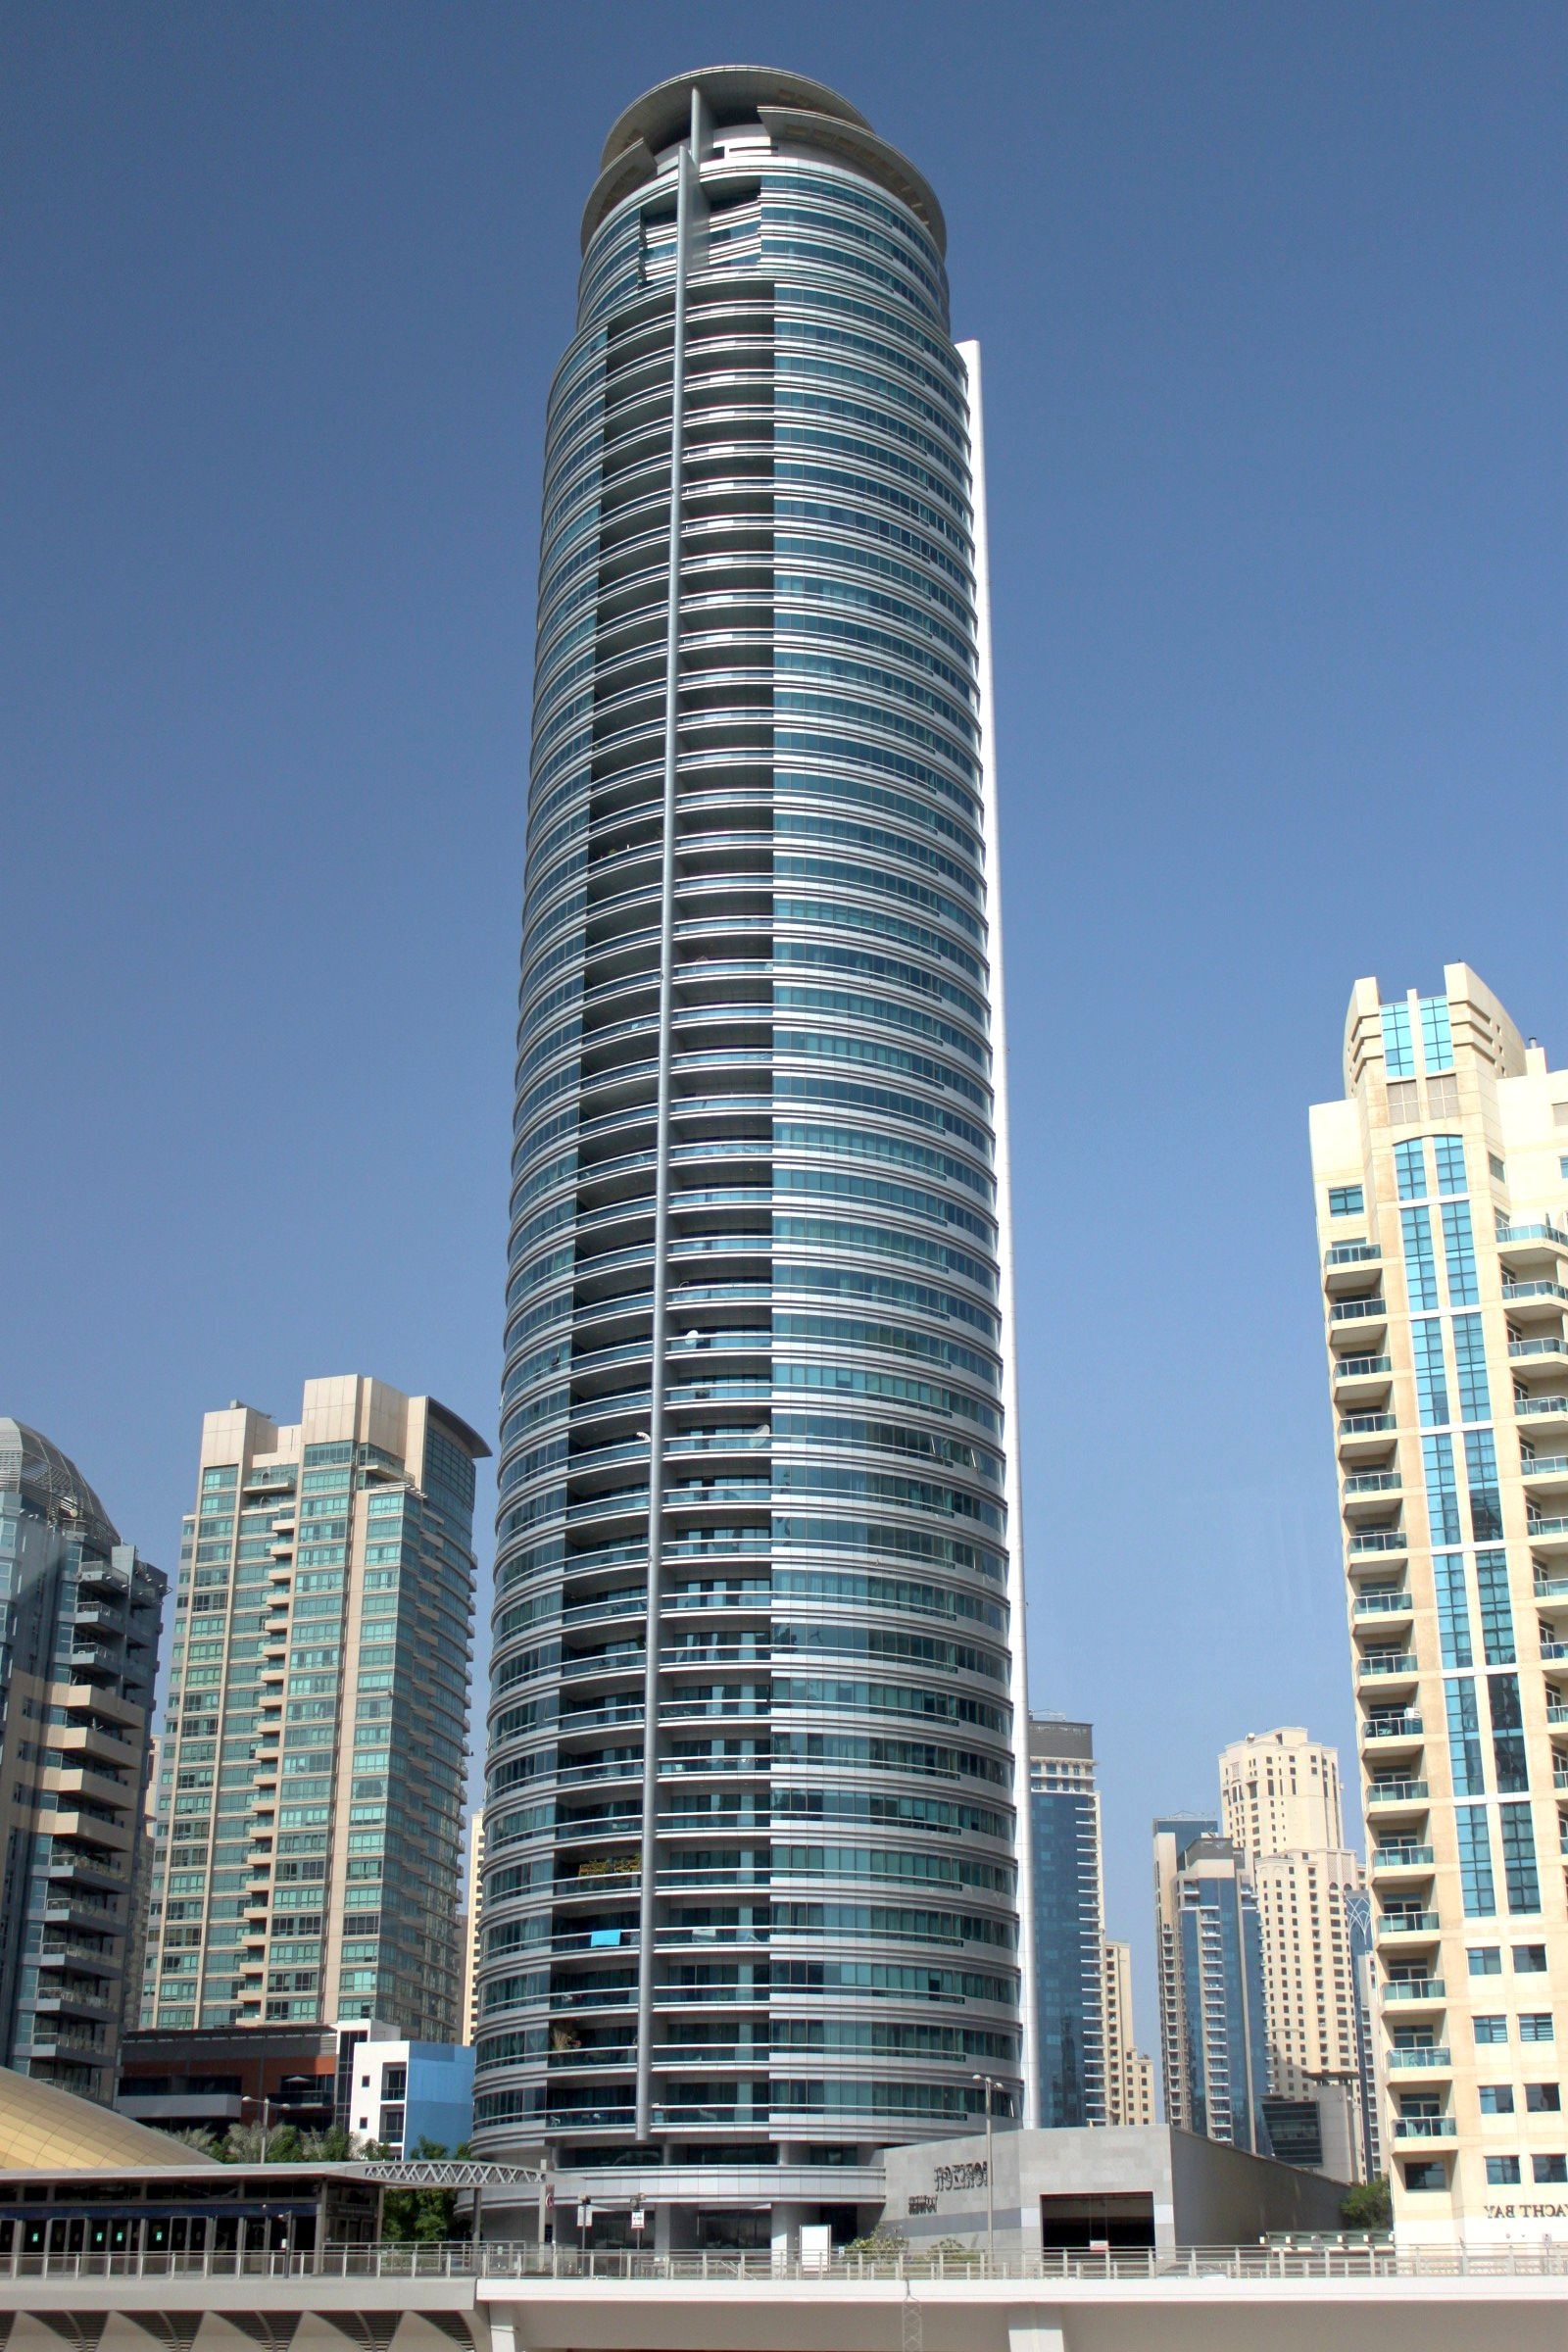
architecture, skyline, building, city, skyscraper, cityscape, downtown, tower, dubai, landmark, facade, tower block, high rise, buildings, metropolis, condominium, the skyscraper, metropolitan area